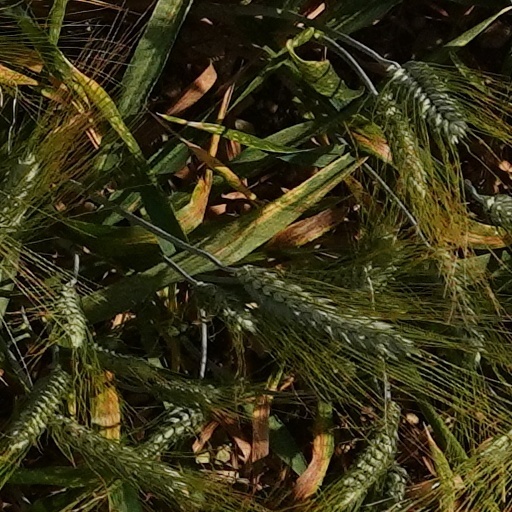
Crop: wheat